Murambi Genocide Memorial Centre

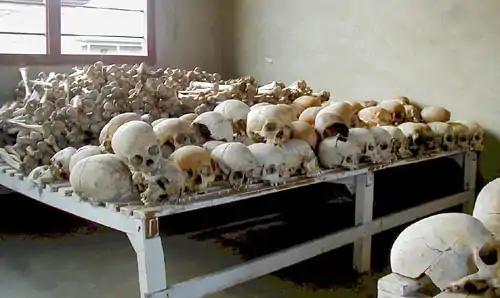
Skulls of genocide victims (2001)

The Murambi Technical School, now known as the Murambi Genocide Memorial Centre, is situated near the town of Murambi in southern Rwanda.